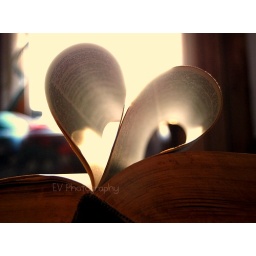
Dads office room has the best lighting in the house